Inatoi Station

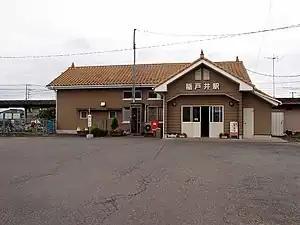
Inatoi Station, April 2008

is a passenger railway station in the city of Toride, Ibaraki Prefecture, Japan operated by the private railway company Kantō Railway.